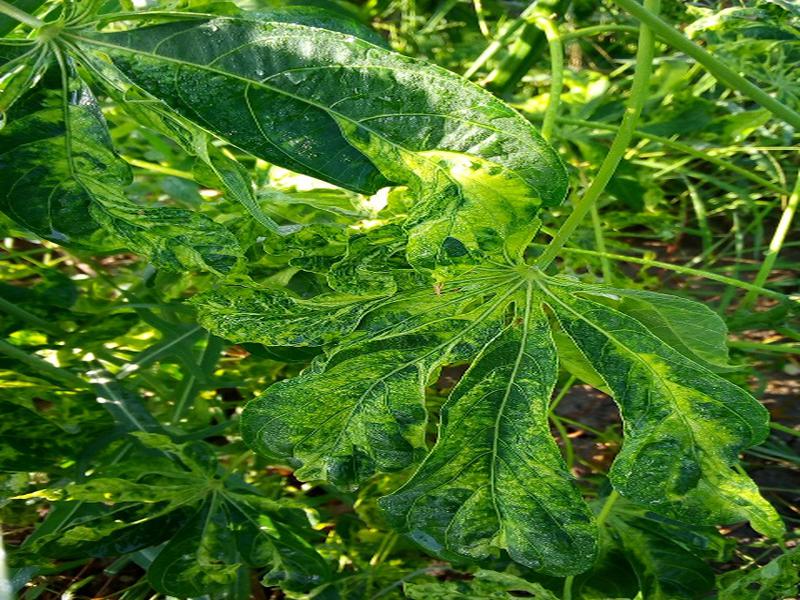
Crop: cassava
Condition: mosaic_disease